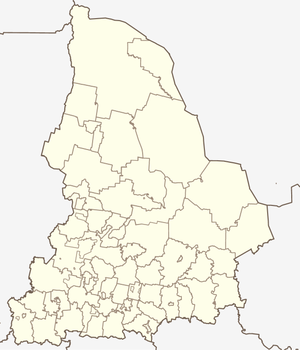
Nizjnij Tagil
Nizjnij Tagils beliggenhed i Sverdlovsk oblast  57°55′N 59°58′Ø﻿ / ﻿57.917°N 59.967°Ø﻿ / 57.917; 59.967Koordinater: 57°55′N 59°58′Ø﻿ / ﻿57.917°N 59.967°Ø﻿ / 57.917; 59.967
Nizjnij Tagil ligger i Sverdlovsk oblast
Nizjnij Tagil er en by i Sverdlovsk oblast i den vestlige del af Den Russiske Føderation. Nizjnij Tagil har 355.693 indbyggere, og er den næststørste befolkning i oblasten efter Jekaterinburg.